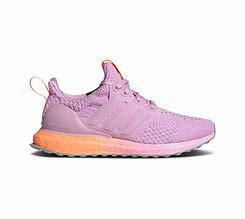
Brand: Adidas
Model: Ultraboost 5 DNA